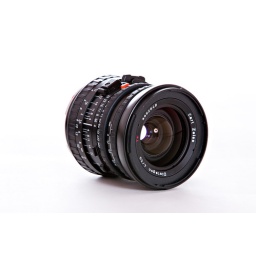
Hello 1Ds mkIIIPlease excuse the pink tint - these were shot in an orange room. A little PP needed...